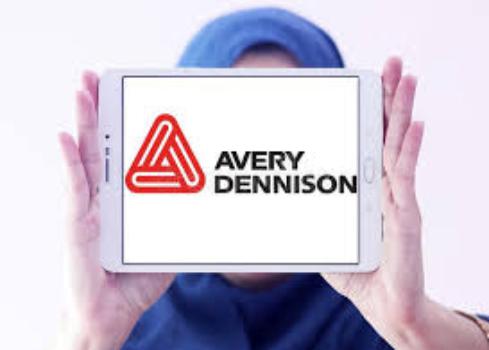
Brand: avery dennison-1
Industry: Others